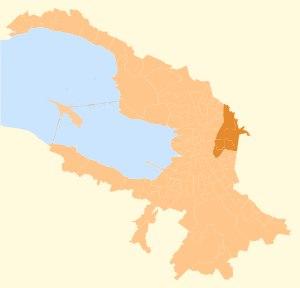
Le district de Krasnogvardeysky est l'un des 18 raïons administratifs de Saint-Pétersbourg. La population est chiffrée de : 336 402 336 342 377 765.
La ville fédérale de Saint-Pétersbourg en Russie est divisée en dix-huit divisions administratives, qui sont à leur tour subdivisés en districts, villes et communes urbaines ainsi qu'en okrougs municipaux.